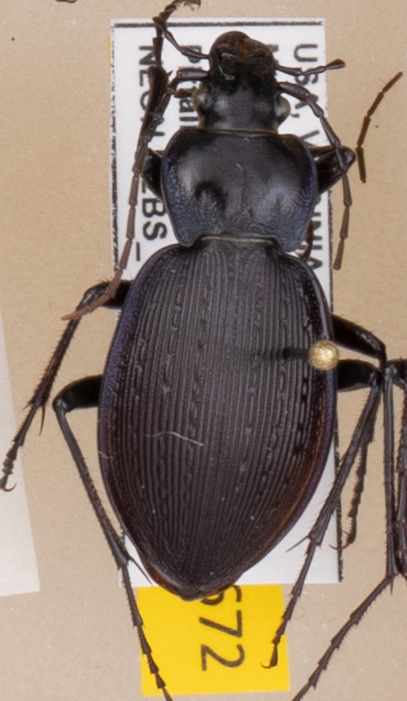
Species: Carabus goryi
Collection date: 2021-08-24
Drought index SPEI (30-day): -0.262
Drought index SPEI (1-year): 0.03
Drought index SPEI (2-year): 1.106